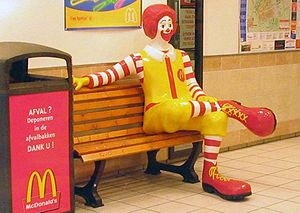
Ronald McDonald
Ronald McDonald på en bænk som der ved det fleste mcdonalds.
Ronald McDonald er en maskot som blev skabt i 1963 for at gøre reklame for McDonalds. Afbildet som en venligsindet klovn som bor sammen med en mængde hamburger-relaterete væsner har han været vært god til at sælge selskabets produkter, især Happy Meal sammen med flere andre maskotter som Grimace, Hamburglar, Birdie the Early Bird, og The Fry Kids.